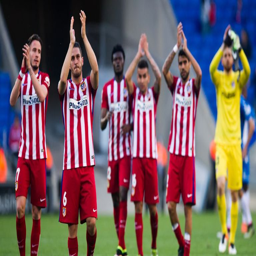
players applaud their supporters after another triumph at the weekend